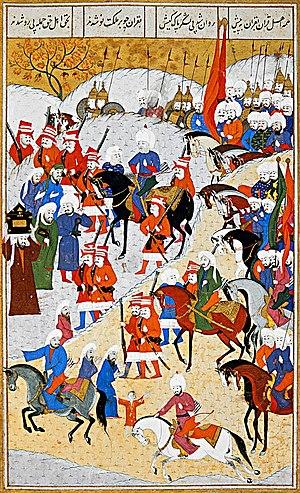
Habité dès la préhistoire par des populations berbères, le Maroc et son territoire ont connu des peuplements phéniciens, carthaginois, romains, vandales, byzantins et arabes. C'est en 788, lors de son exil qu'Idris Iᵉʳ, fuyant les persécutions du califat des Abbassides, a donné naissance à un État dans le Maghreb al-Aqsa. Depuis, le Maroc a toujours gardé, si ce n'est une indépendance absolue, du moins une très forte autonomie.